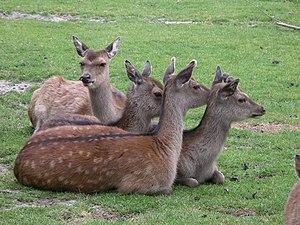
Van Blanckendaell Park, Tuitjenhorn, The Netherlands